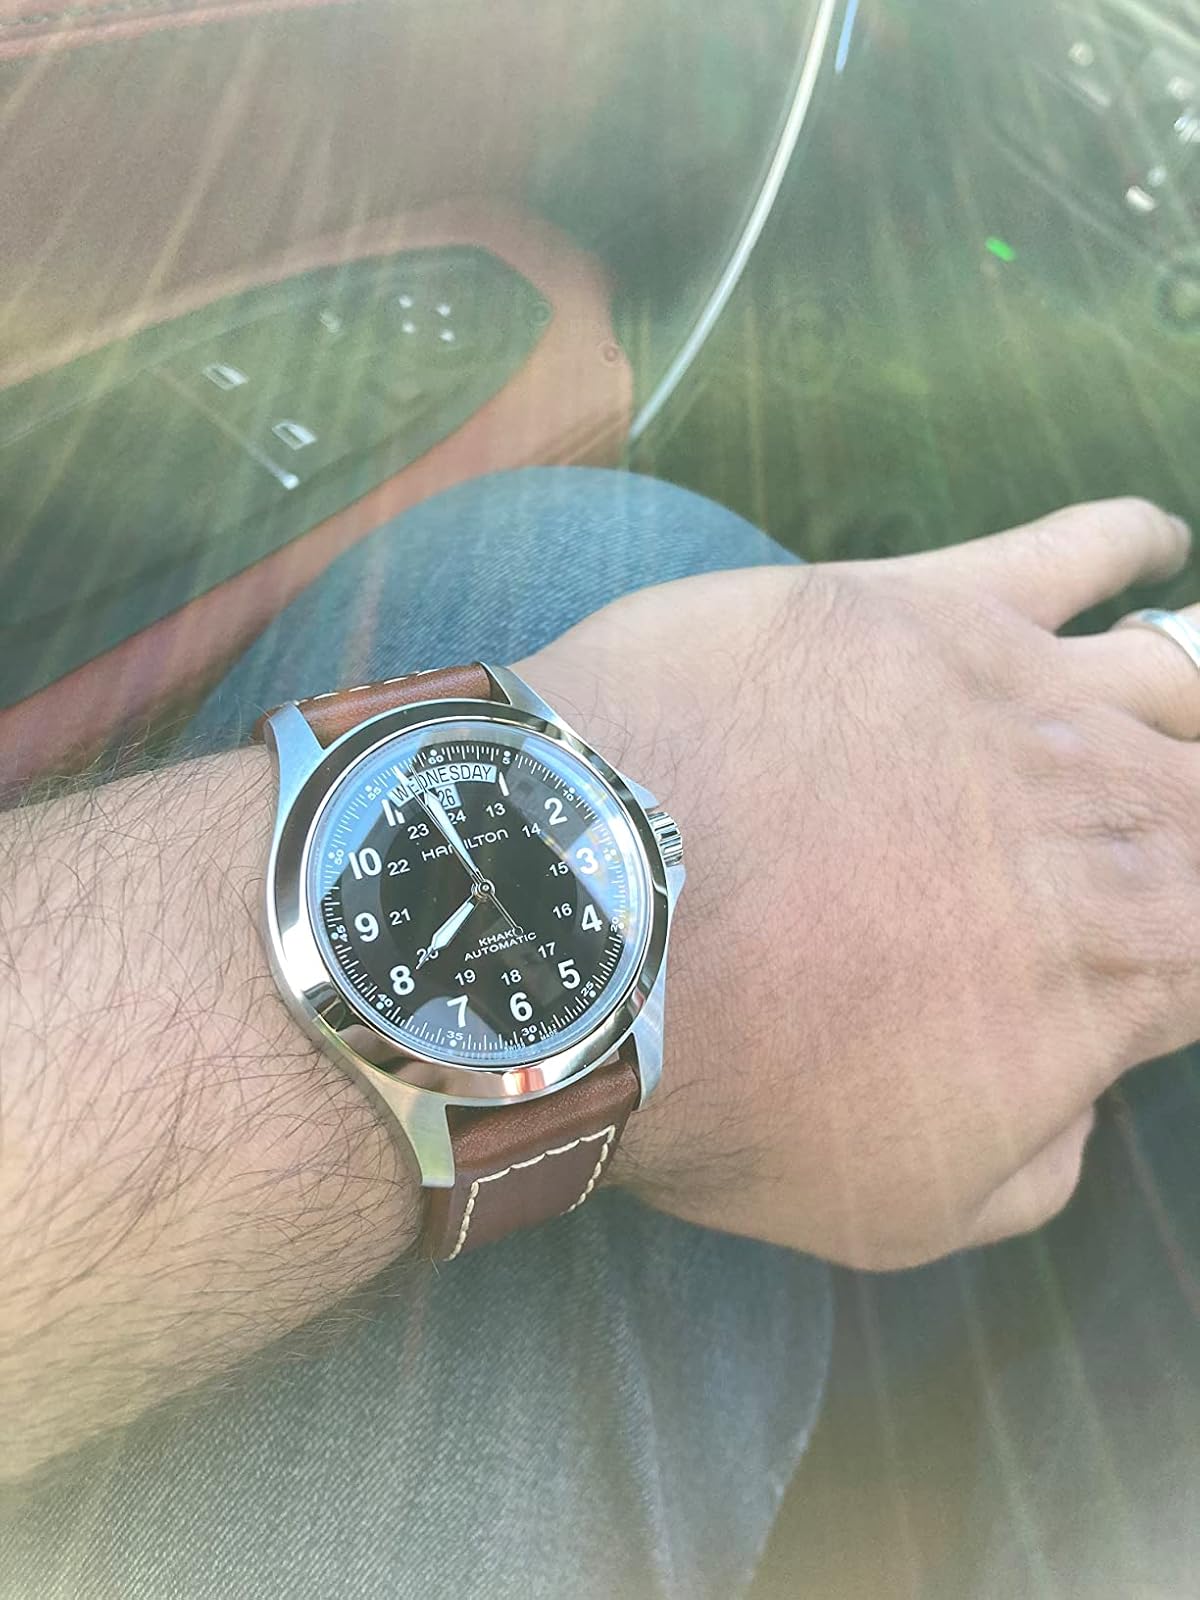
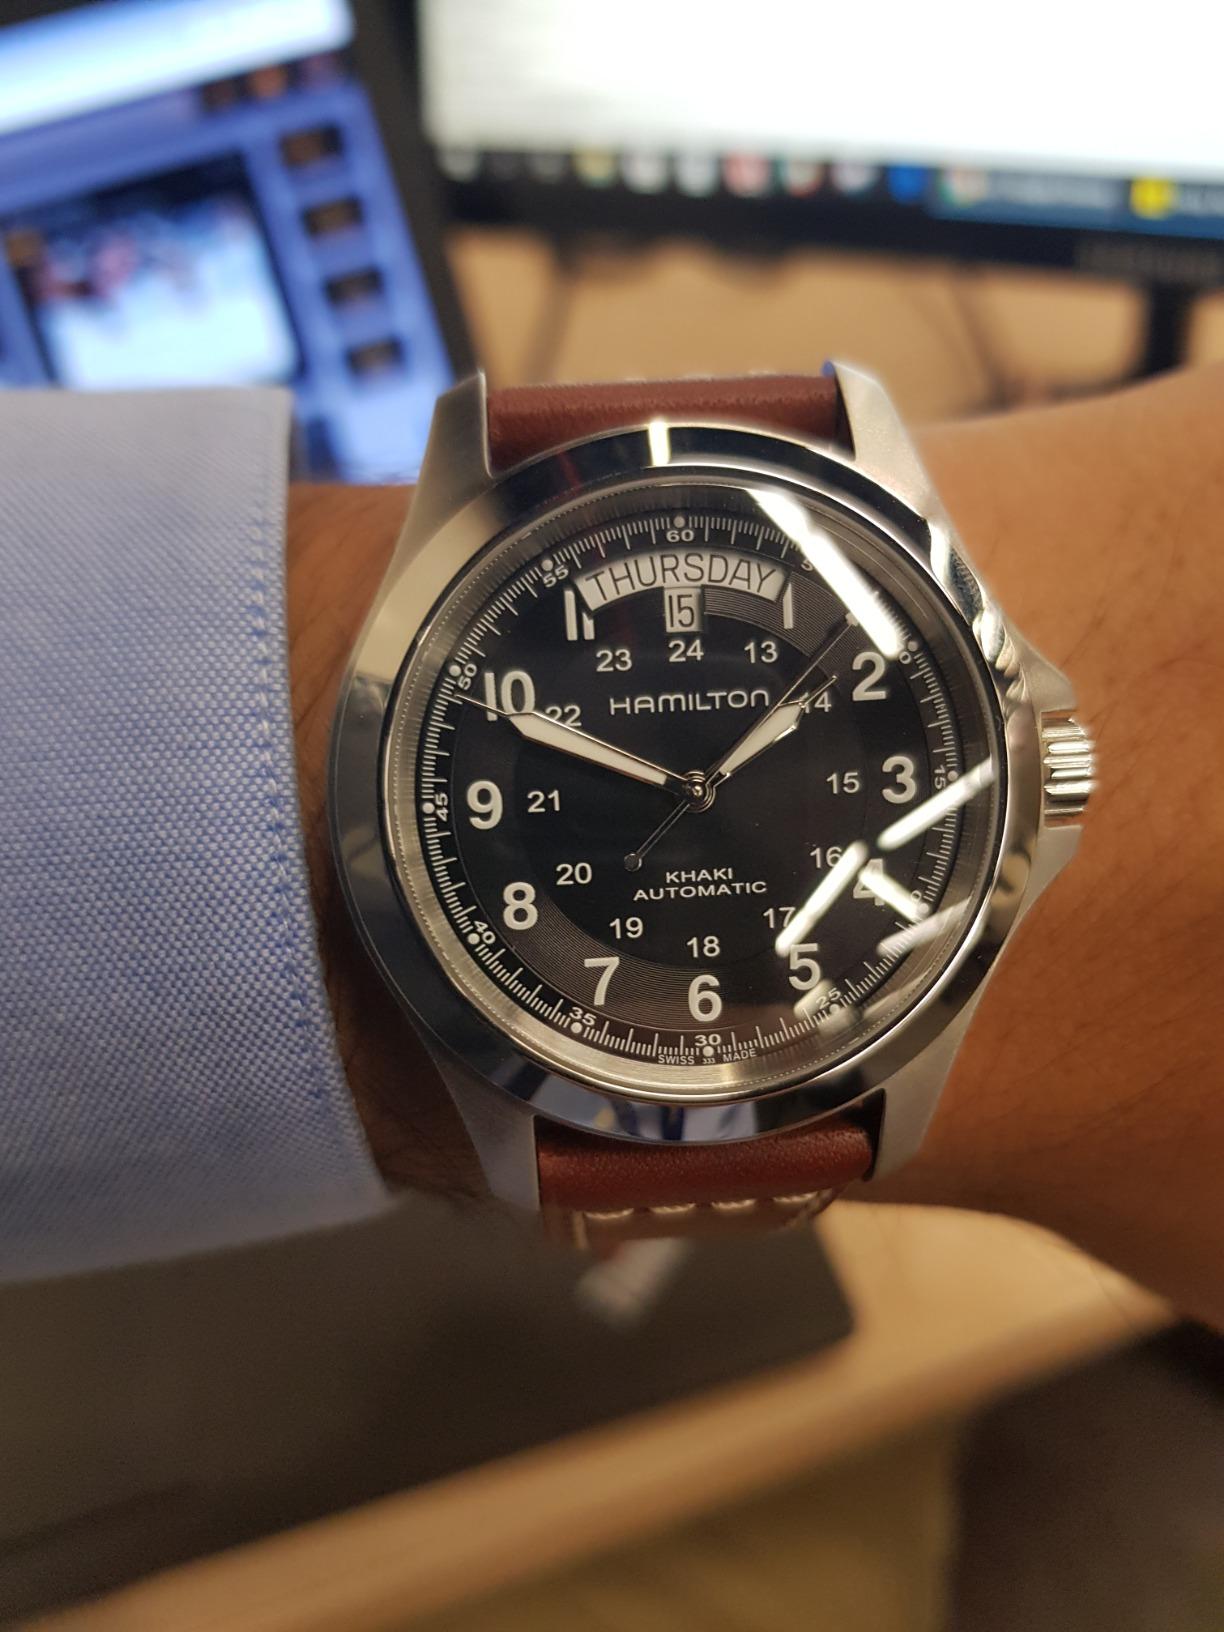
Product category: accessories_watch
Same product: yes